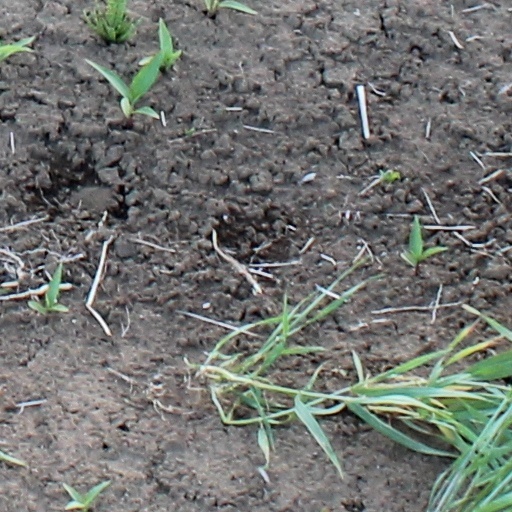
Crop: wheat